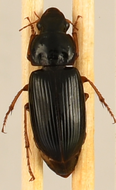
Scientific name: Harpalus pensylvanicus
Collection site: North Sterling NEON (STER), plot STER_032